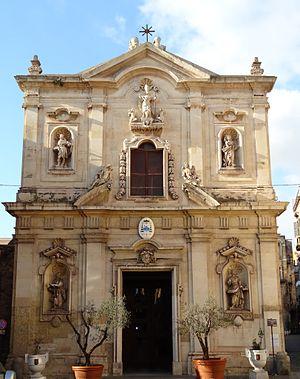
La liste suivante recense les cathédrales en Italie.
La cathédrale de Tarente est une église catholique romaine de Tarente, en Italie. Il s'agit de la cathédrale de l'archidiocèse de Tarente.